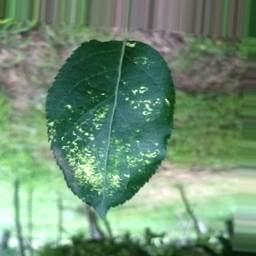
Label: Apple_Mosaic